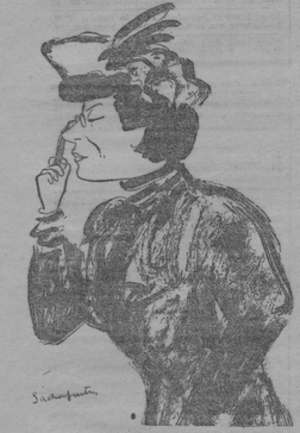
Caricature de Sylviac avec son face-à-main, signée Sacha Guitry
Marie Thérèse Chauvin dite Sylviac, est une actrice et auteur française, née le 30 juillet 1863 à Bordeaux et morte le 31 décembre 1947 à Paris 5ᵉ. Elle est la mère de la comédienne Françoise Rosay.